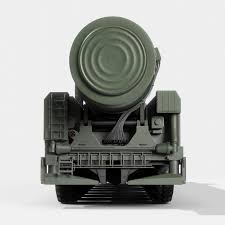
Label: Rs-24